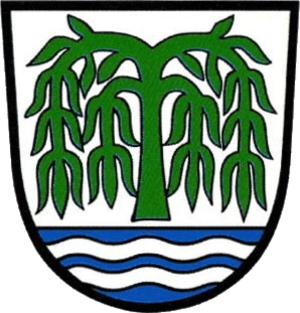
Straußfurt est une commune allemande de Thuringe, située dans l'arrondissement de Sömmerda. Elle est le siège de la communauté d'administration de Straußfurt qui regroupe les sept communes de Gangloffsömmern, Henschleben, Schwerstedt, Straußfurt, Werningshausen et Wundersleben pour une superficie de 95,40 km² et une population de 7 354 personnes en 2009.